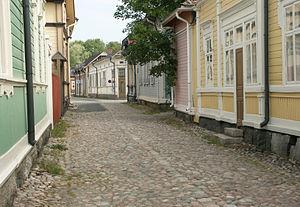
Maisons à Rauma, Finlande. Suomi: Puutaloja Raumalla